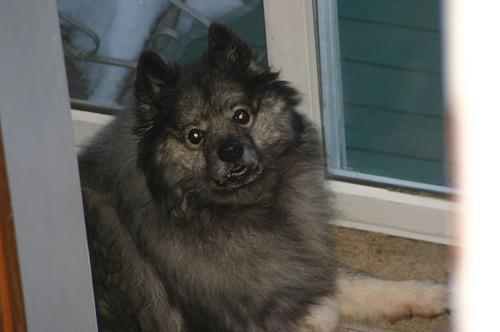
keeshond